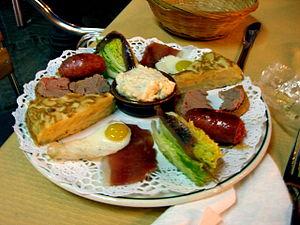
Les tapas sont des amuse-gueules d'apéritif dînatoire, ou de repas complet, traditionnels de la cuisine espagnole, généralement composés d'une riche variété de diverses préparations gustatives à base de produits culinaires régionaux d'Espagne accompagnés de bière, sangria, vins d'Espagne, ou boisson alcoolisée, présentés sous forme de choix de petits récipients et de petites tartines, chauds ou froids. Emblèmes internationales de l'Espagne et de la culture espagnole, elles sont généralement dégustées à table, ou plus souvent debout, dans la célèbre ambiance conviviale, sociale et festive des restaurants, bars à tapas, et bars à vin d'Espagne.